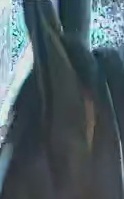
Face region: ears (position_of_ears)
Pain indicator: not_present